Piltzintecuhtli

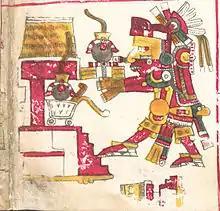
A drawing of Piltzintecuhtli, one of the deities described in the Codex Borgia

In Aztec mythology, Piltzintecuhtli was a god of the rising sun, healing, and visions, associated with Tōnatiuh. The name means "the Young Prince". It may have been another name for Tōnatiuh, but he is also mentioned as a possibly unique individual, the husband of Xōchiquetzal. He was the lord of the third hour of the night. Piltzintecuhtli was said to be the son of Oxomoco and Cipactonal (the first man and woman that were created) and was seen as a protector of children. He was identified as the Youthful Sun.